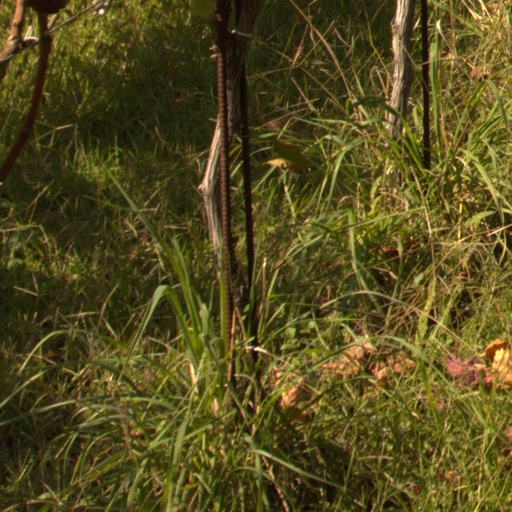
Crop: grape